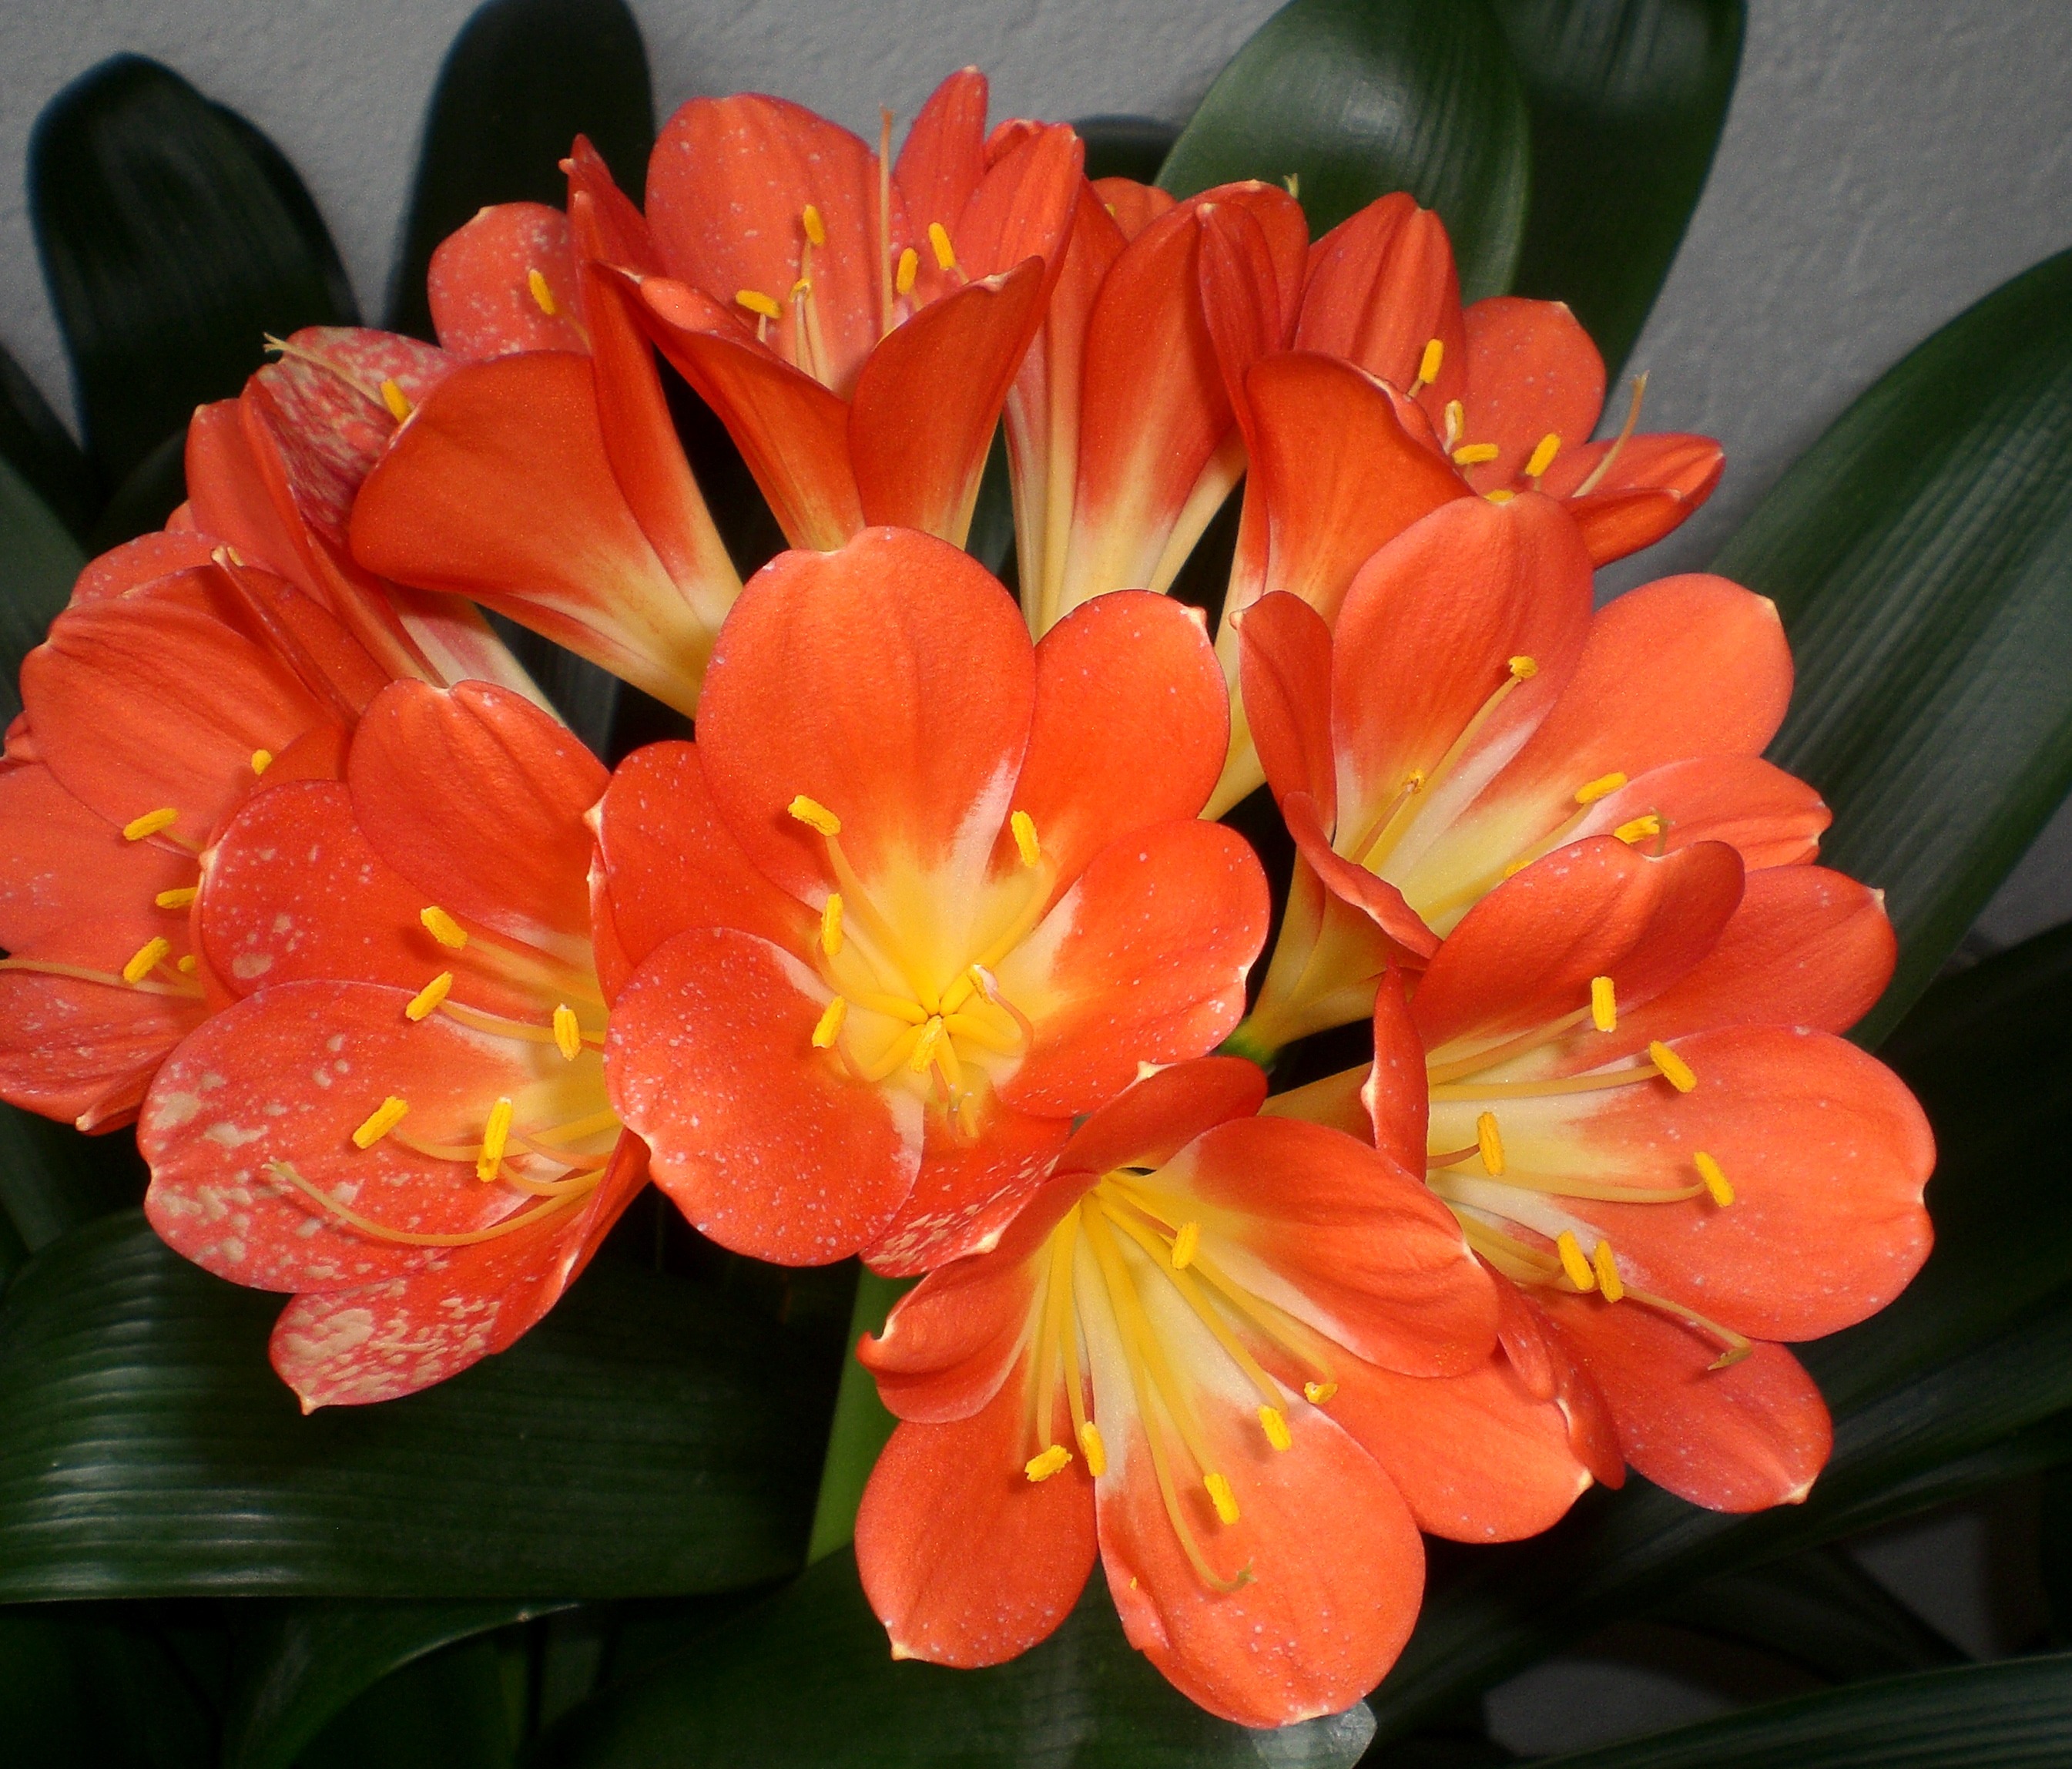
blossom, plant, flower, petal, bloom, orange, close, flora, flowers, floristry, flowering plant, clivia, klivie, annual plant, land plant